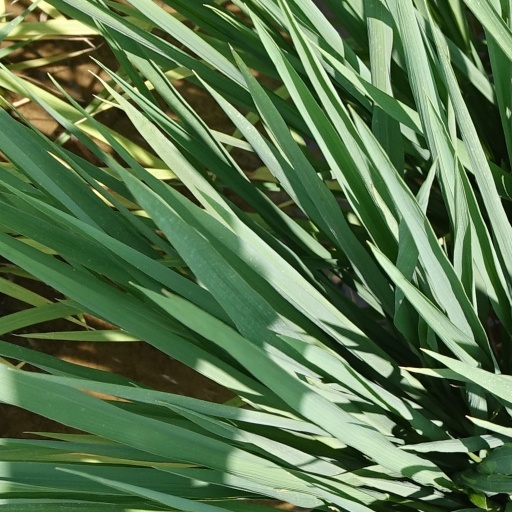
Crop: rice